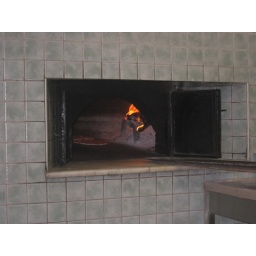
The pizza is in the oven. You can see the fire that keeps the oven hot.